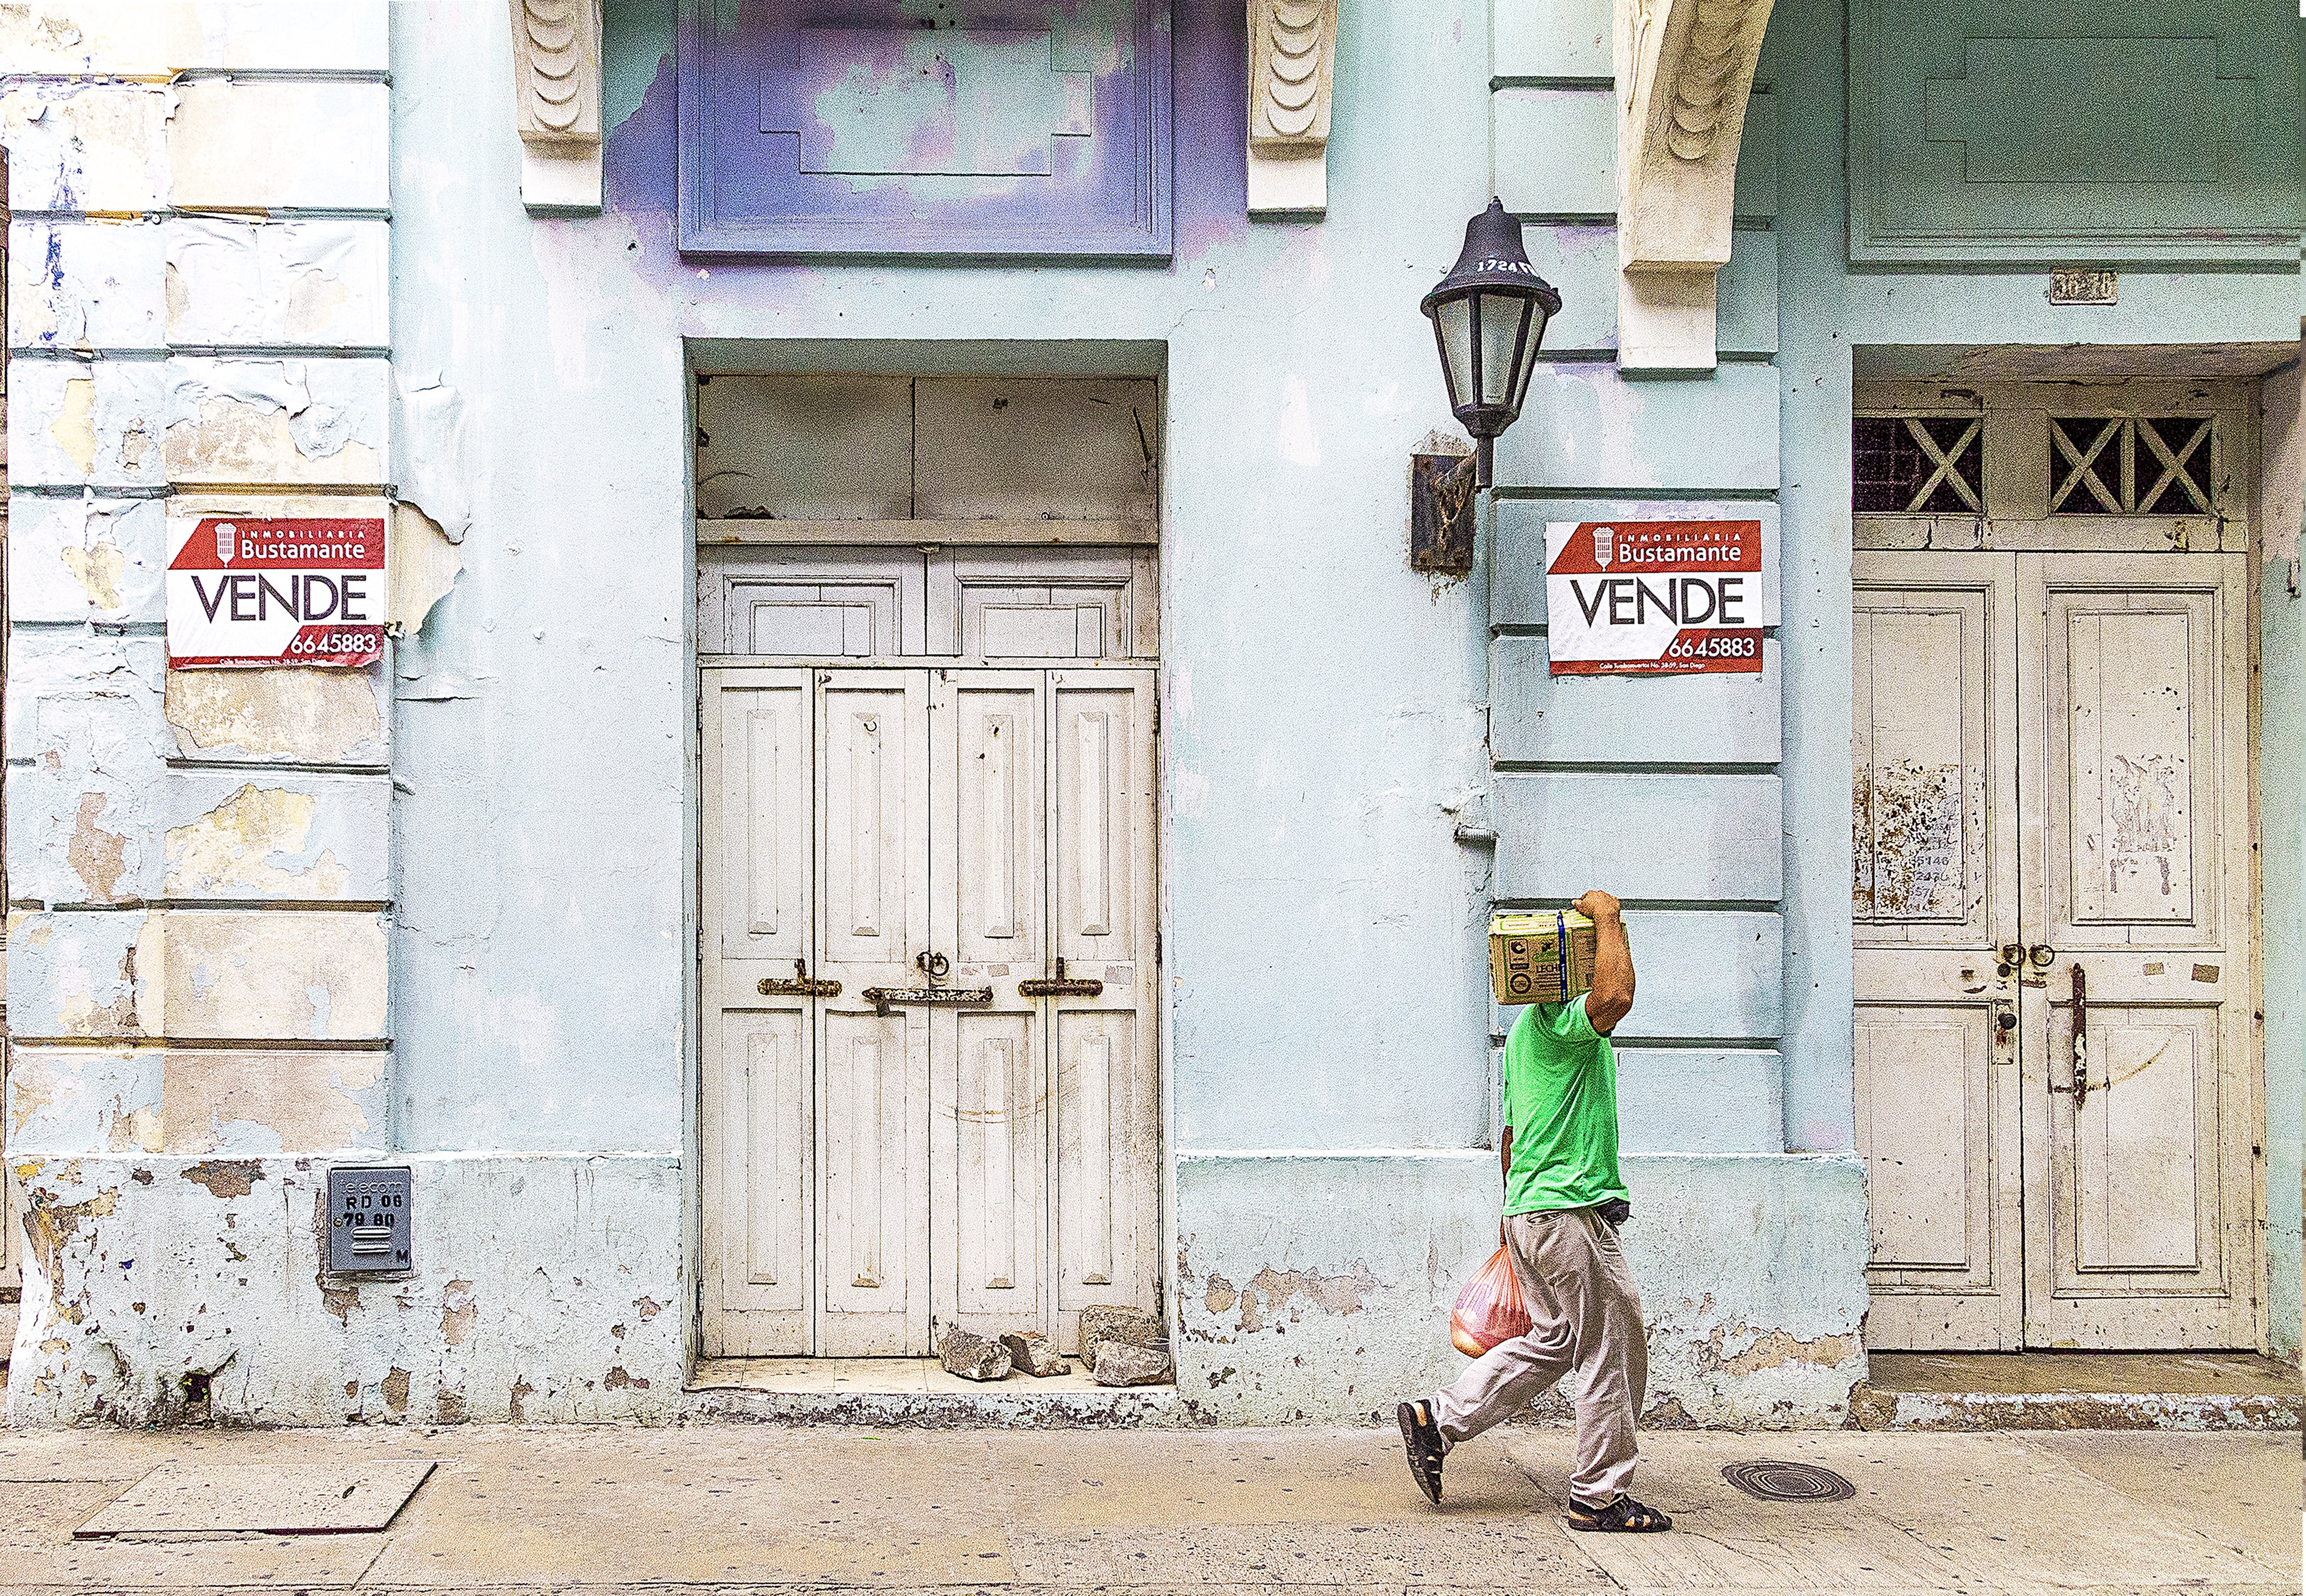
man, pedestrian, architecture, wood, road, street, vintage, building, old, alley, wall, male, color, facade, historic, door, art, american, temple, infrastructure, doors, latin, tradition, traditional, colombia, cartagena, for sale, colonial, urban area